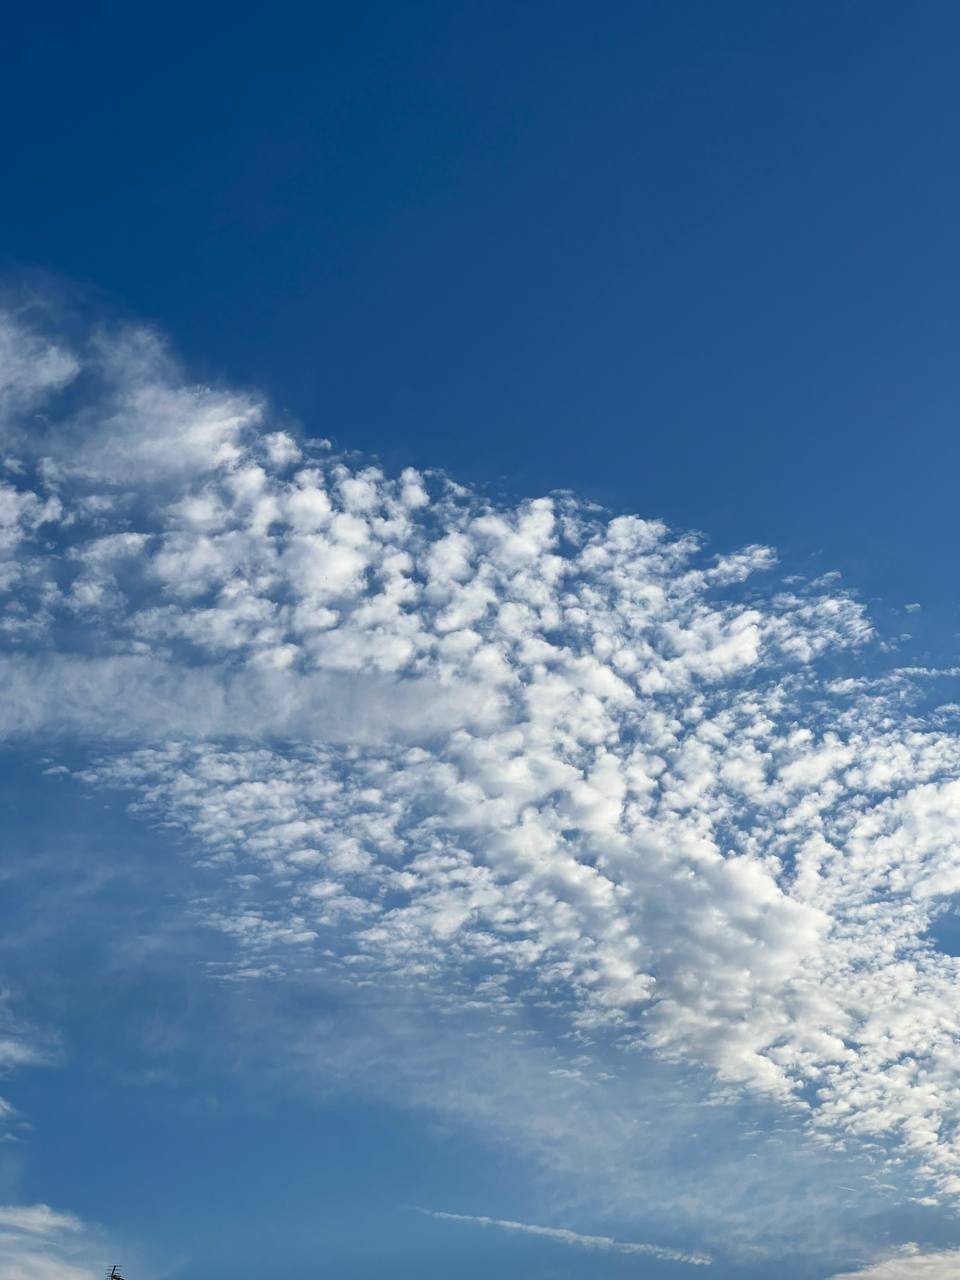
Cloud type: Altocumulus